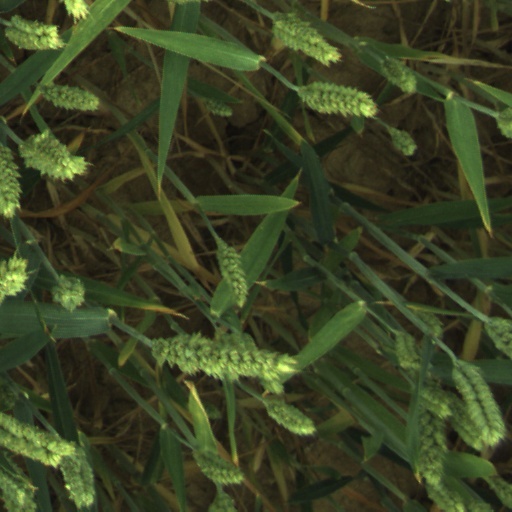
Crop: wheat